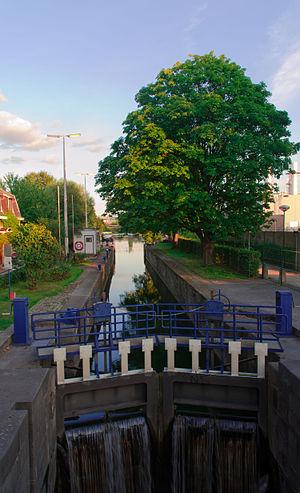
Écluse entre le canal de l'Ourthe et la Meuse
L'Ourthe est une rivière de Belgique, affluent en rive droite de la Meuse. C'est une rivière issue de la confluence de l'Ourthe orientale et de l'Ourthe occidentale, toutes deux dans la province de Luxembourg en Belgique.